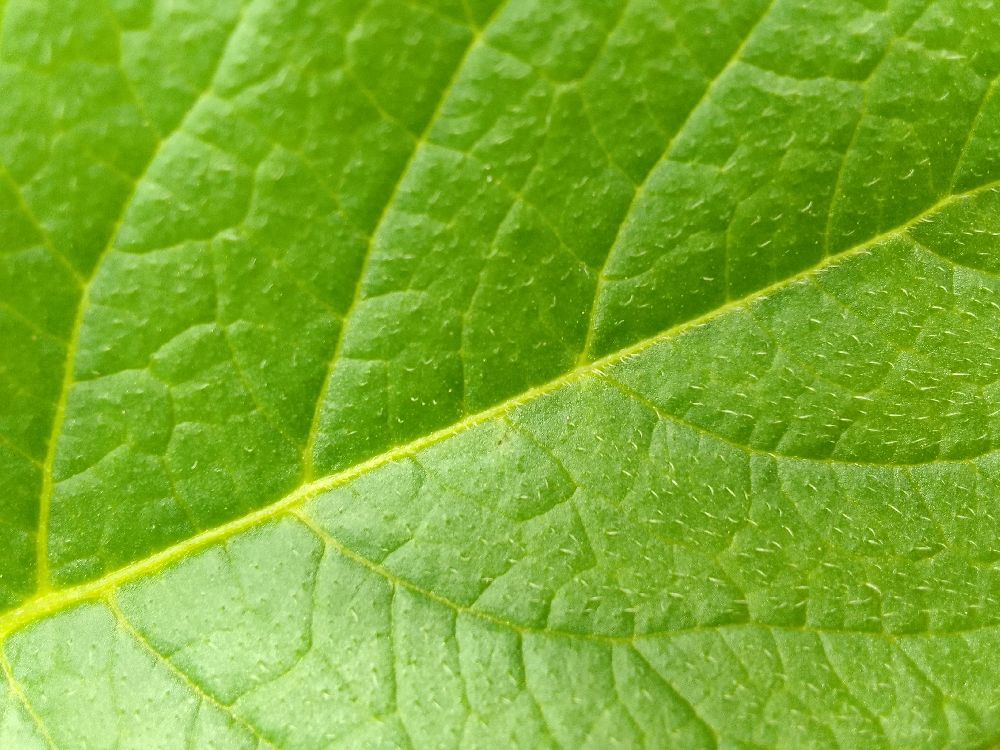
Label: Healthy